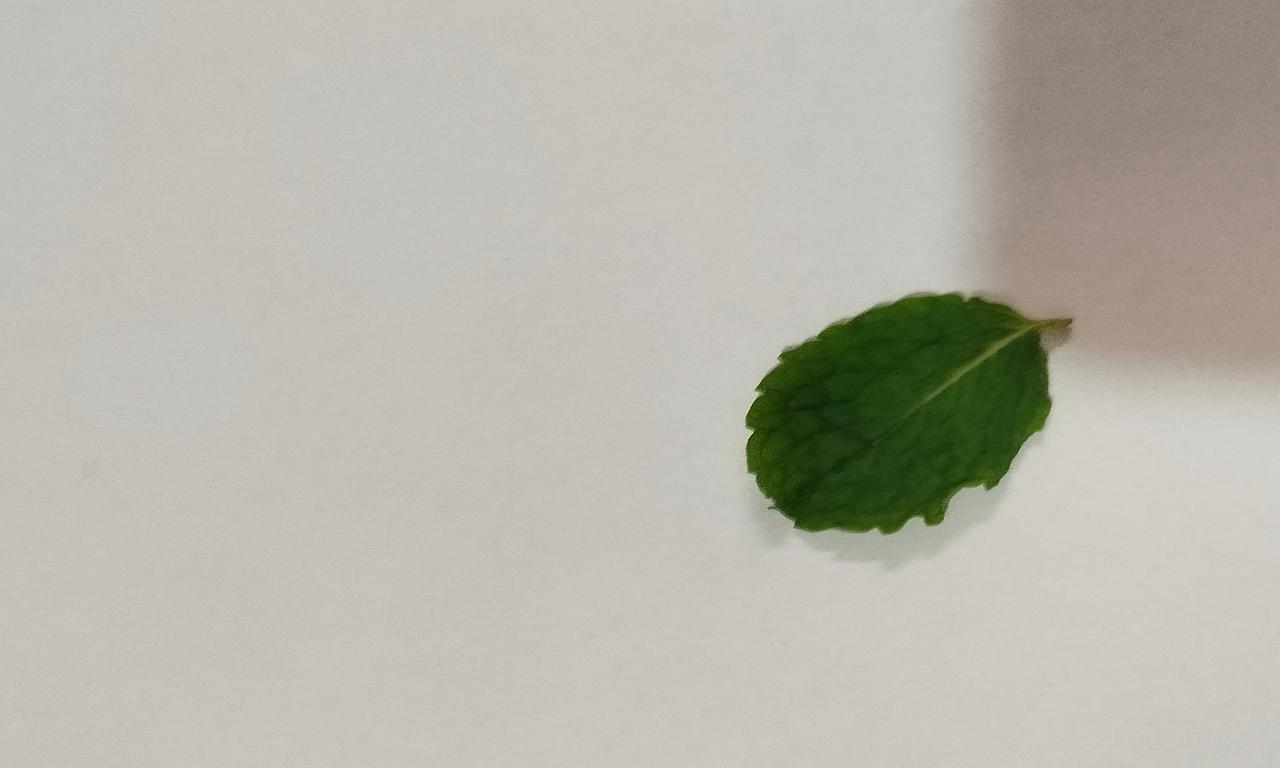
Label: Fresh